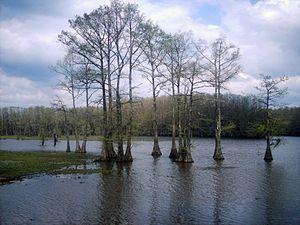
Le lac Caddo est un lac de 103 km², situé sur la frontière entre le Texas et la Louisiane. Il tire son nom d'une tribu indienne autochtone. C'est une zone protégée internationalement par la convention RAMSAR, où pousse la plus grande forêt de cyprès au monde. Le lac Caddo est le deuxième plus grand lac du Sud des États-Unis. Mais il n'a pas gardé son état originel : un barrage y a été construit dans les années 1900.